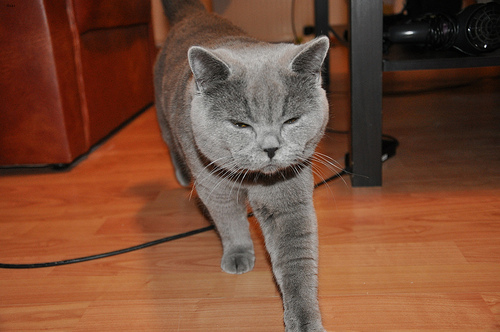
Animal: cat
Breed: british_shorthair